The Avenue at Middelharnis

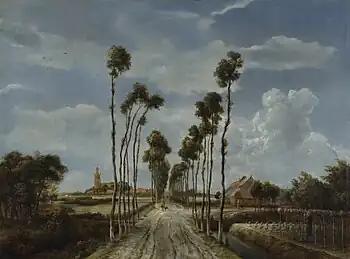
"The Avenue at Middelharnis" by Meindert Hobbema, 1689, 103.5 × 141 cm. National Gallery, London

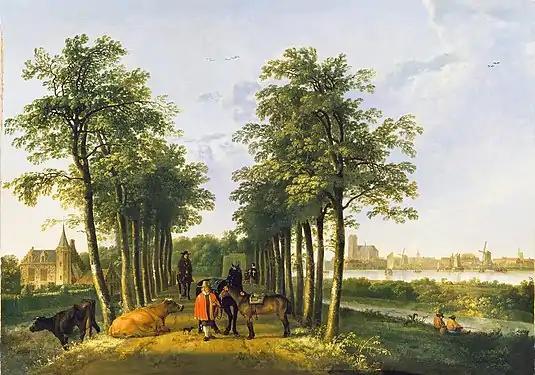
Aelbert Cuyp, "The Avenue at Meerdervoort", 1650–1652, Wallace Collection

The Avenue at Middelharnis is a Dutch Golden Age painting of 1689 by Meindert Hobbema, now in the National Gallery, London. It is in oil on canvas and measures . It shows a road leading to the village of Middelharnis on the island of Goeree-Overflakkee in the Meuse delta in South Holland, the Netherlands.